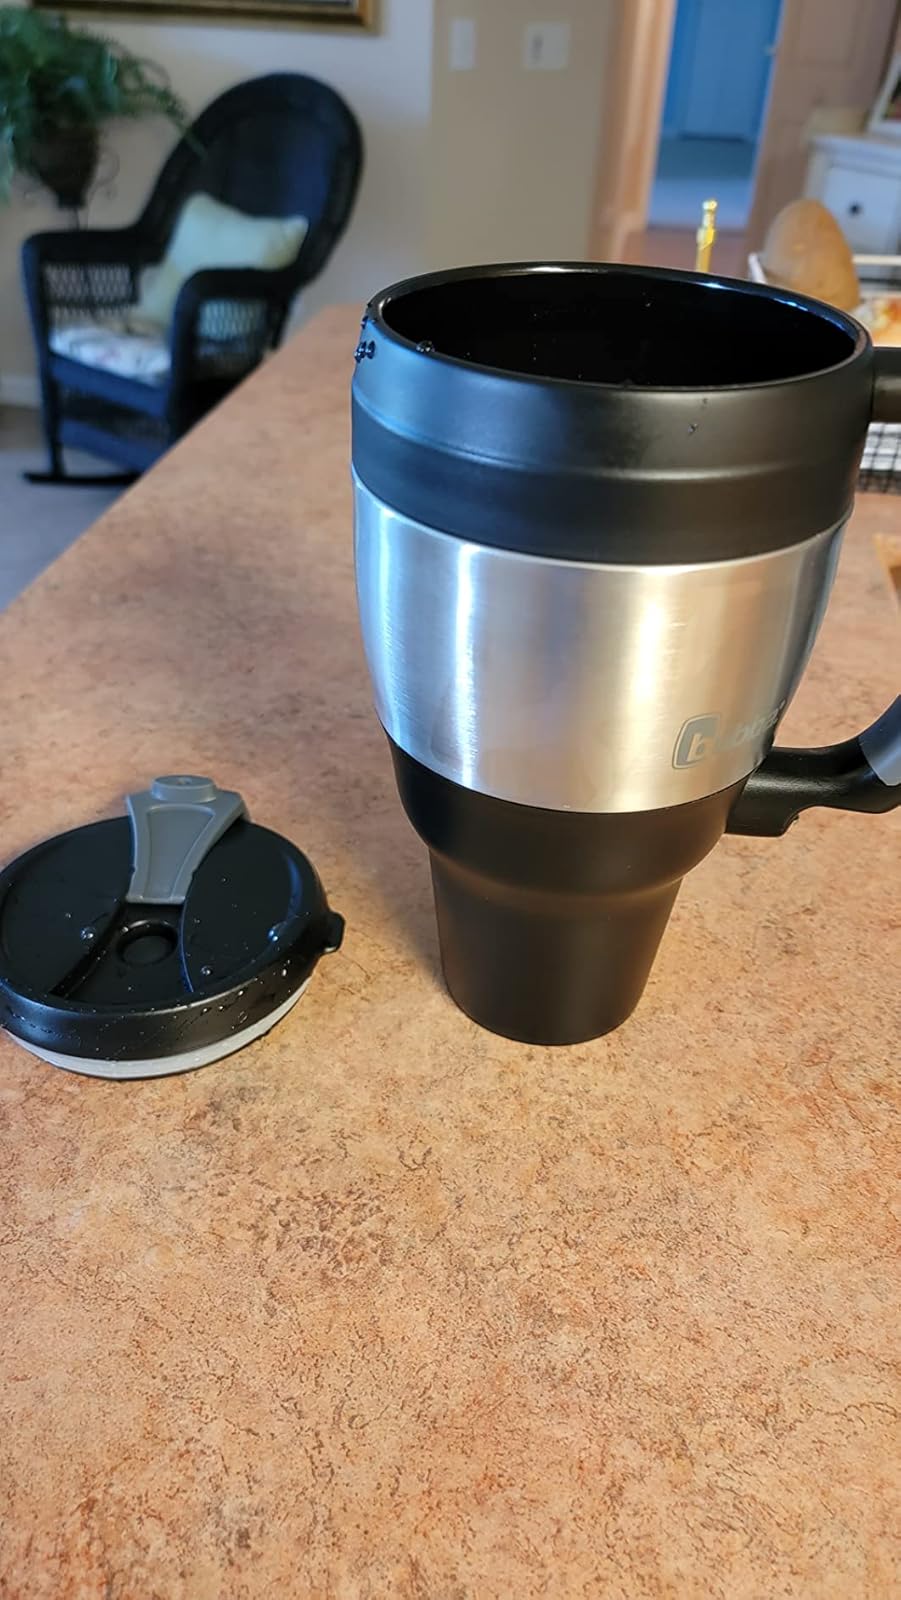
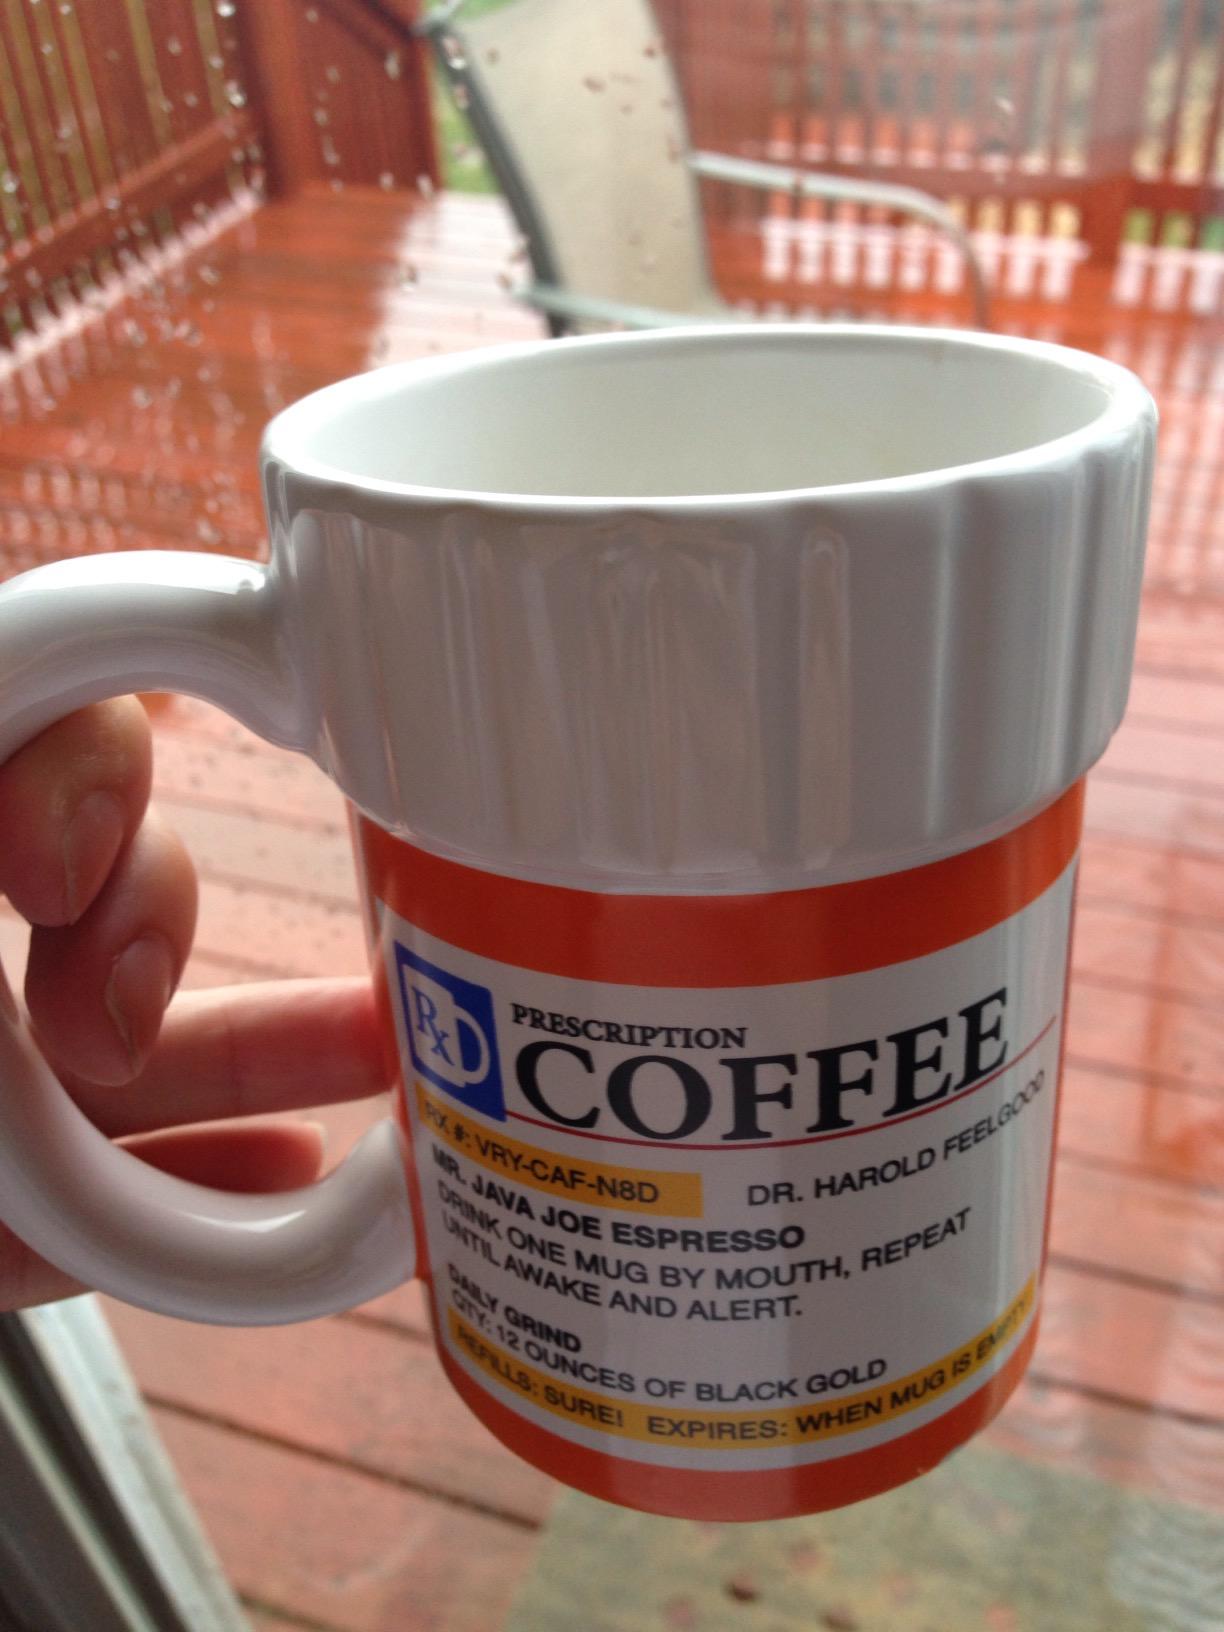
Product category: items_mug
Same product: no